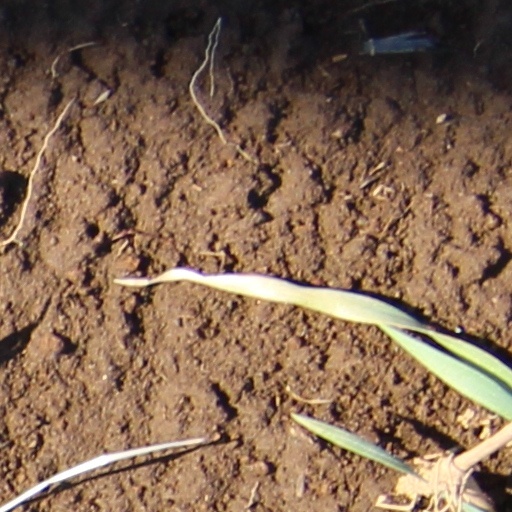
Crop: wheat